PFAS

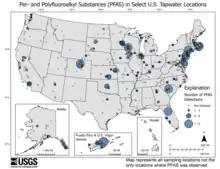
USGS map showing the number of PFAS detections in tap water samples from select sites across the U.S.

Bioaccumulation controls internal concentrations of pollutants, including PFAS, in individual organisms. When bioaccumulation is looked at in the perspective of the entire food web, it is called biomagnification, which is important to track because lower concentrations of pollutants in environmental matrices such as seawater or sediments, can very quickly grow to harmful concentrations in organisms at higher trophic levels, including humans. Notably, concentrations in biota can even be greater than 5000 times those present in water for PFOS and C–C PFCAs. PFAS can enter an organism by ingestion of sediment, through the water, or directly via their diet. It accumulates namely in areas with high protein content, in the blood and liver, but it is also found to a lesser extent in tissues.